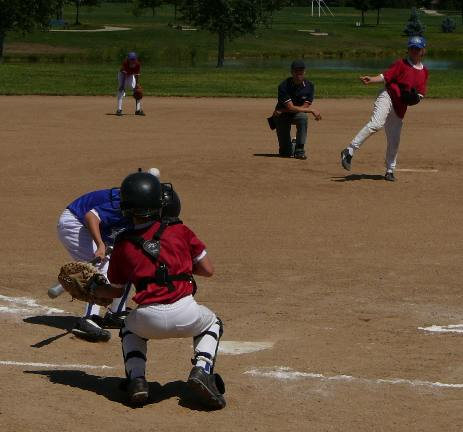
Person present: Yes